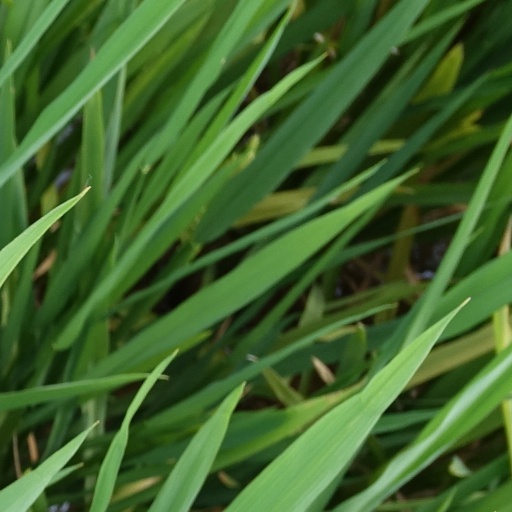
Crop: rice